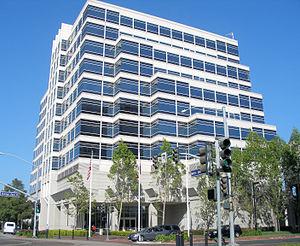
Visa est une entreprise commune qui est composée de quelque 15 500 Sociétés financières.